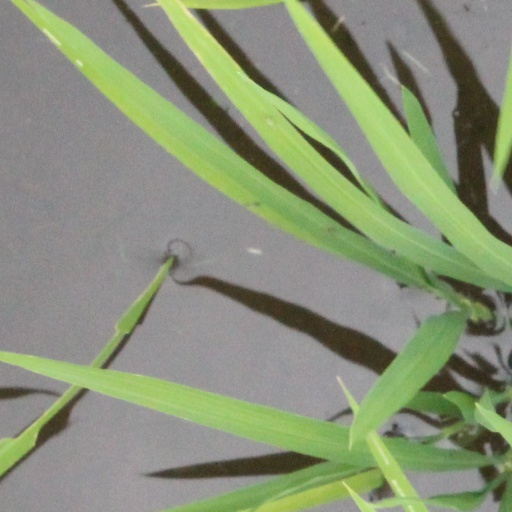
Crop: rice